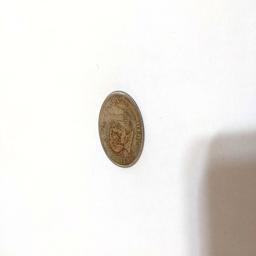
Label: 1_Old_Front